Siege of PK5 district

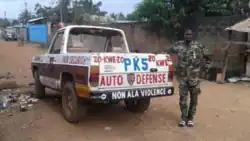
Niméri Matar, leader of PK5 groups in 2016

On 26 June 2015, one of the leaders of PK5 self-defense groups, Haroun Gaye, forced a voter registration drive in PK5 to close. On 2 August 2015, MINUSCA, the United Nations peacekeeping force, tried to arrest him. Gaye's soldiers managed to repel the attacks of the international forces for seven hours using firearms, rocket launchers, and grenades, allowing him to escape. One peacekeeper was killed and eight were injured in the fighting. On 25 September, in response to the murder of a Muslim driver, PK5 self-defense groups attacked Christian neighborhoods north of the enclave. Anti-balaka responded by erecting barricades, preventing UN soldiers from accessing areas plagued by violence. On 15 October, three people were killed and a dozen injured in clashes between Anti-balaka and self-defense groups after Anti-balaka fired at a group of Muslim boys playing soccer. Between 26 September and 13 November, further clashes killed at least 100 people, displaced 35,000, and destroyed more than 1,075 buildings.